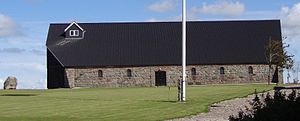
Asdal Hovedgård / Ejere af Asdal
Denne stenbygning ligger ved siden af hovedbygningen.
Asdal er en tidligere hovedgård beliggende ca. 6 km sydøst for Hirtshals i Asdal Sogn, Vennebjerg Herred, Hjørring Amt.